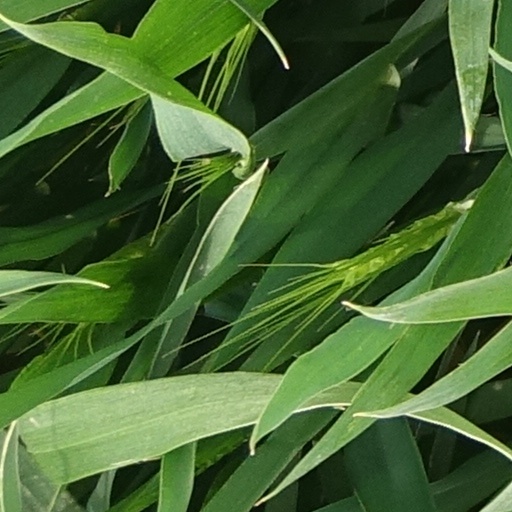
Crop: wheat